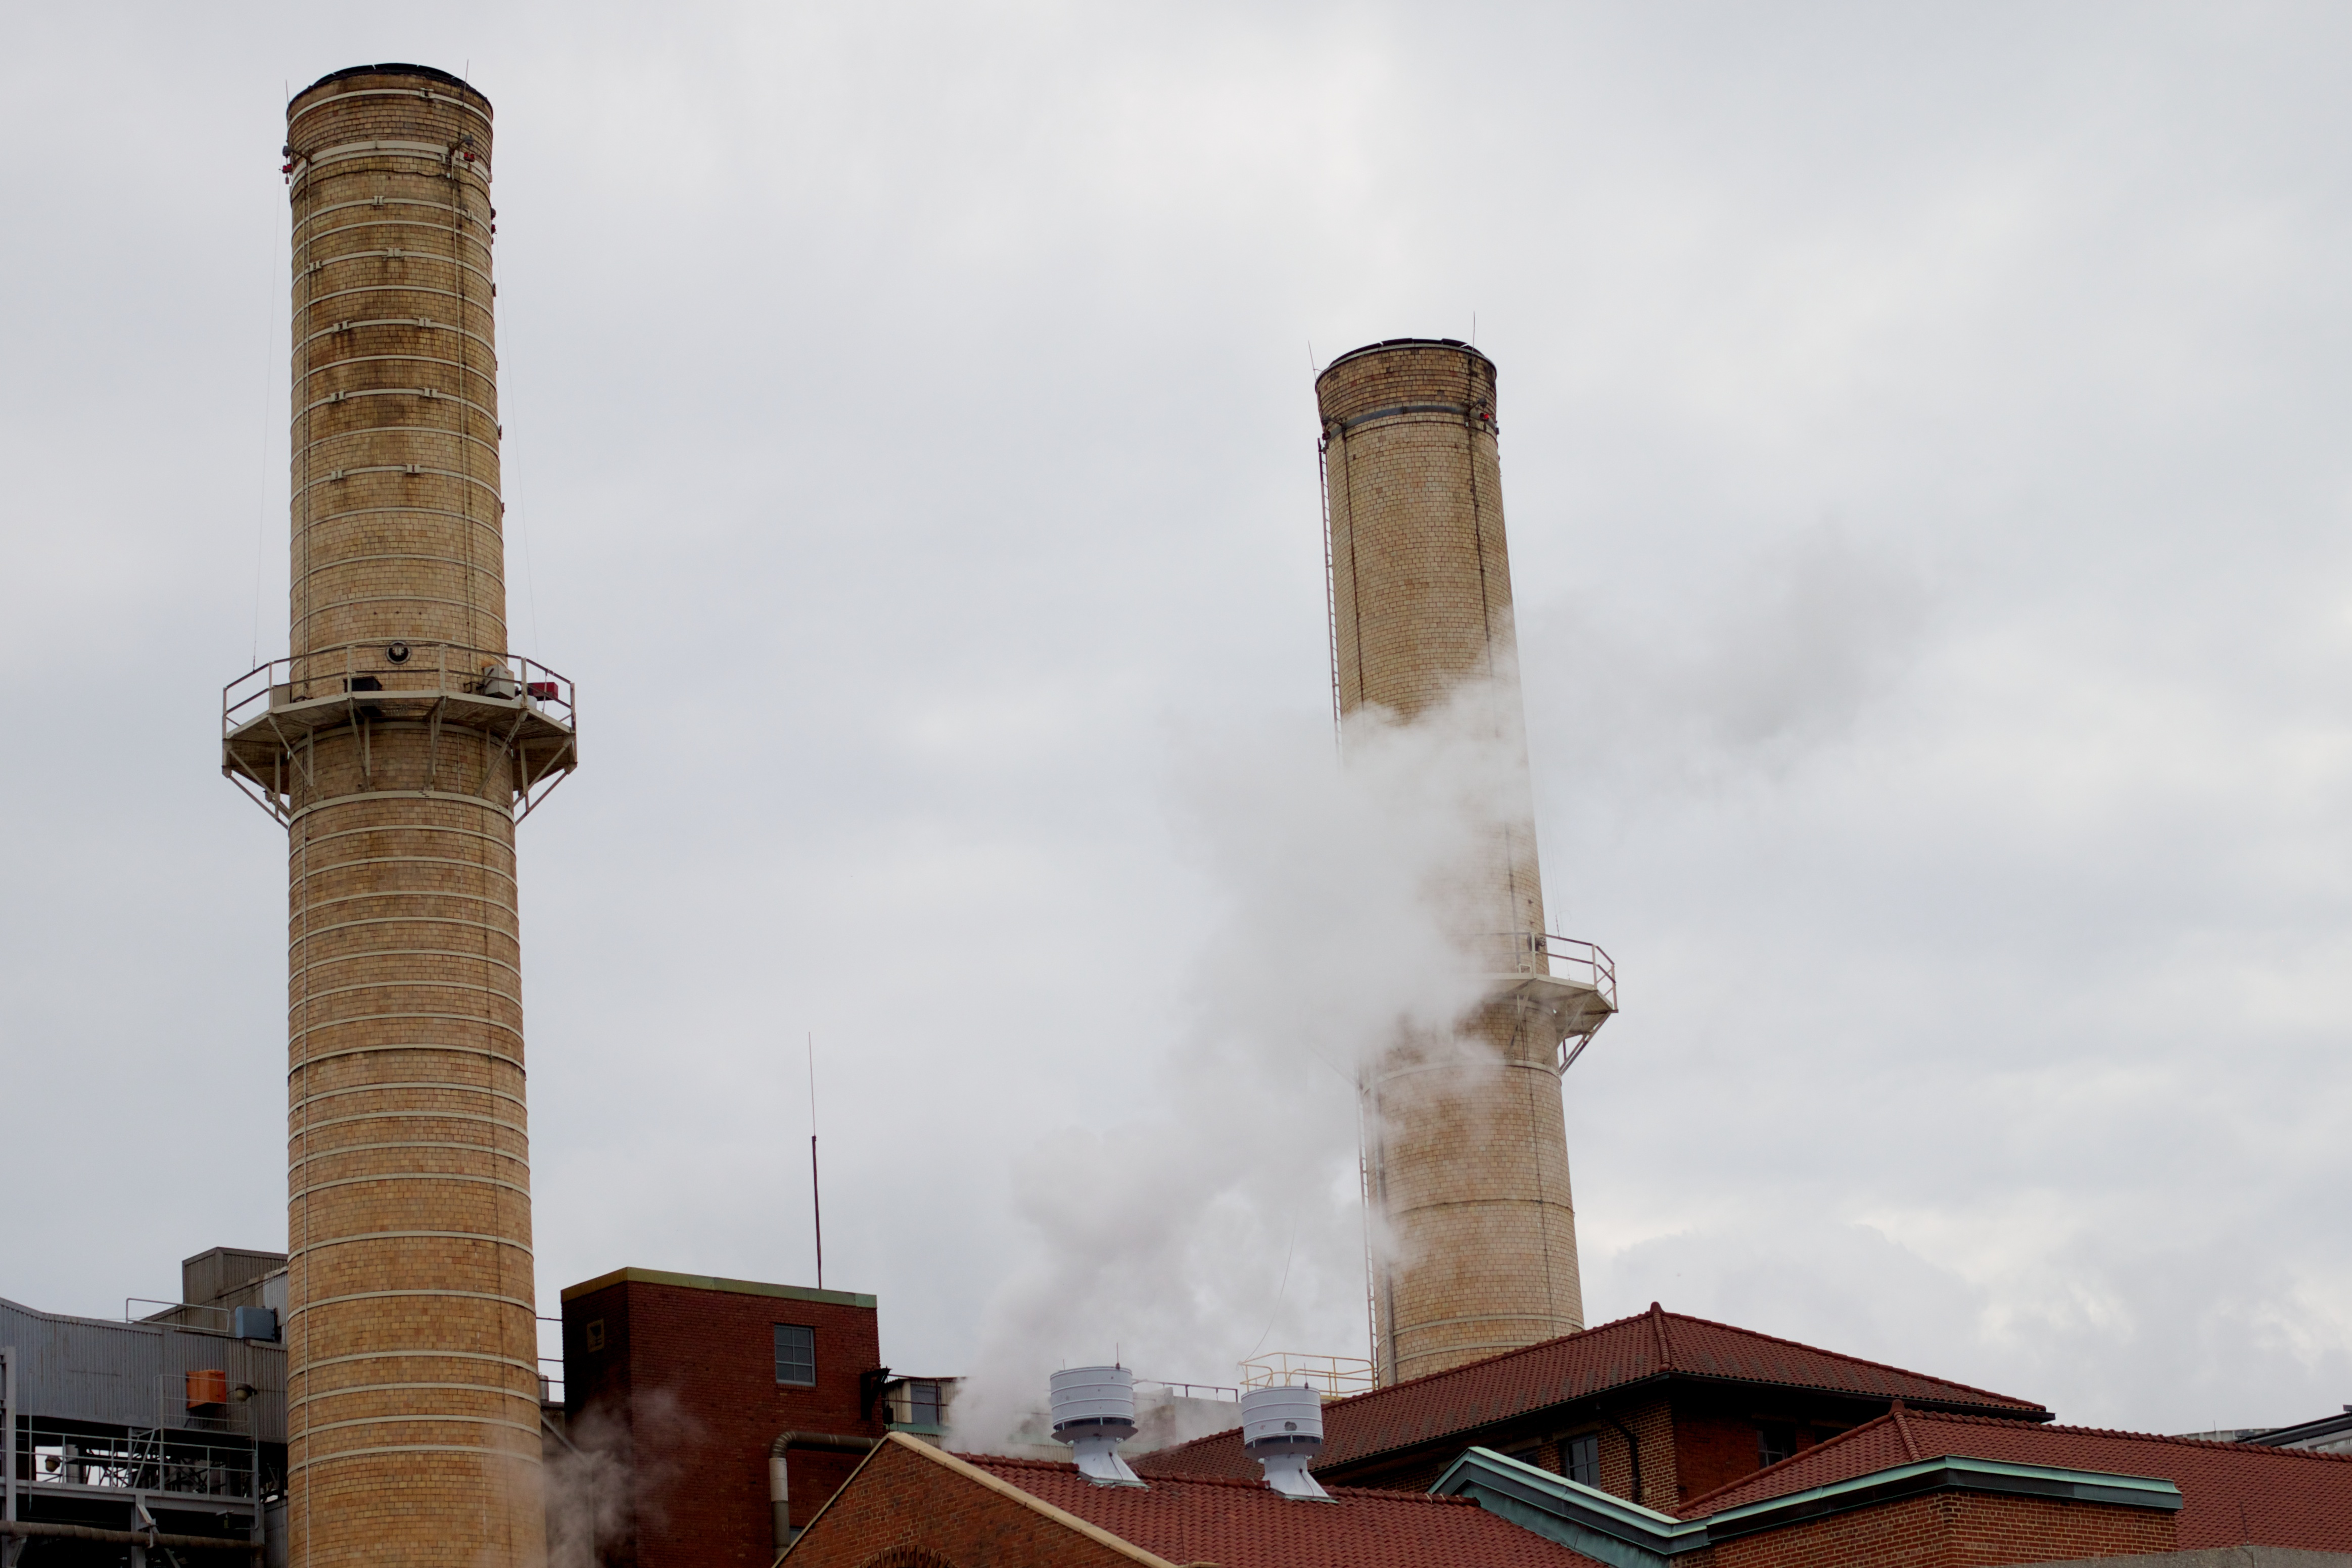
structure, column, tower, chimney, landmark, temple, odyssey